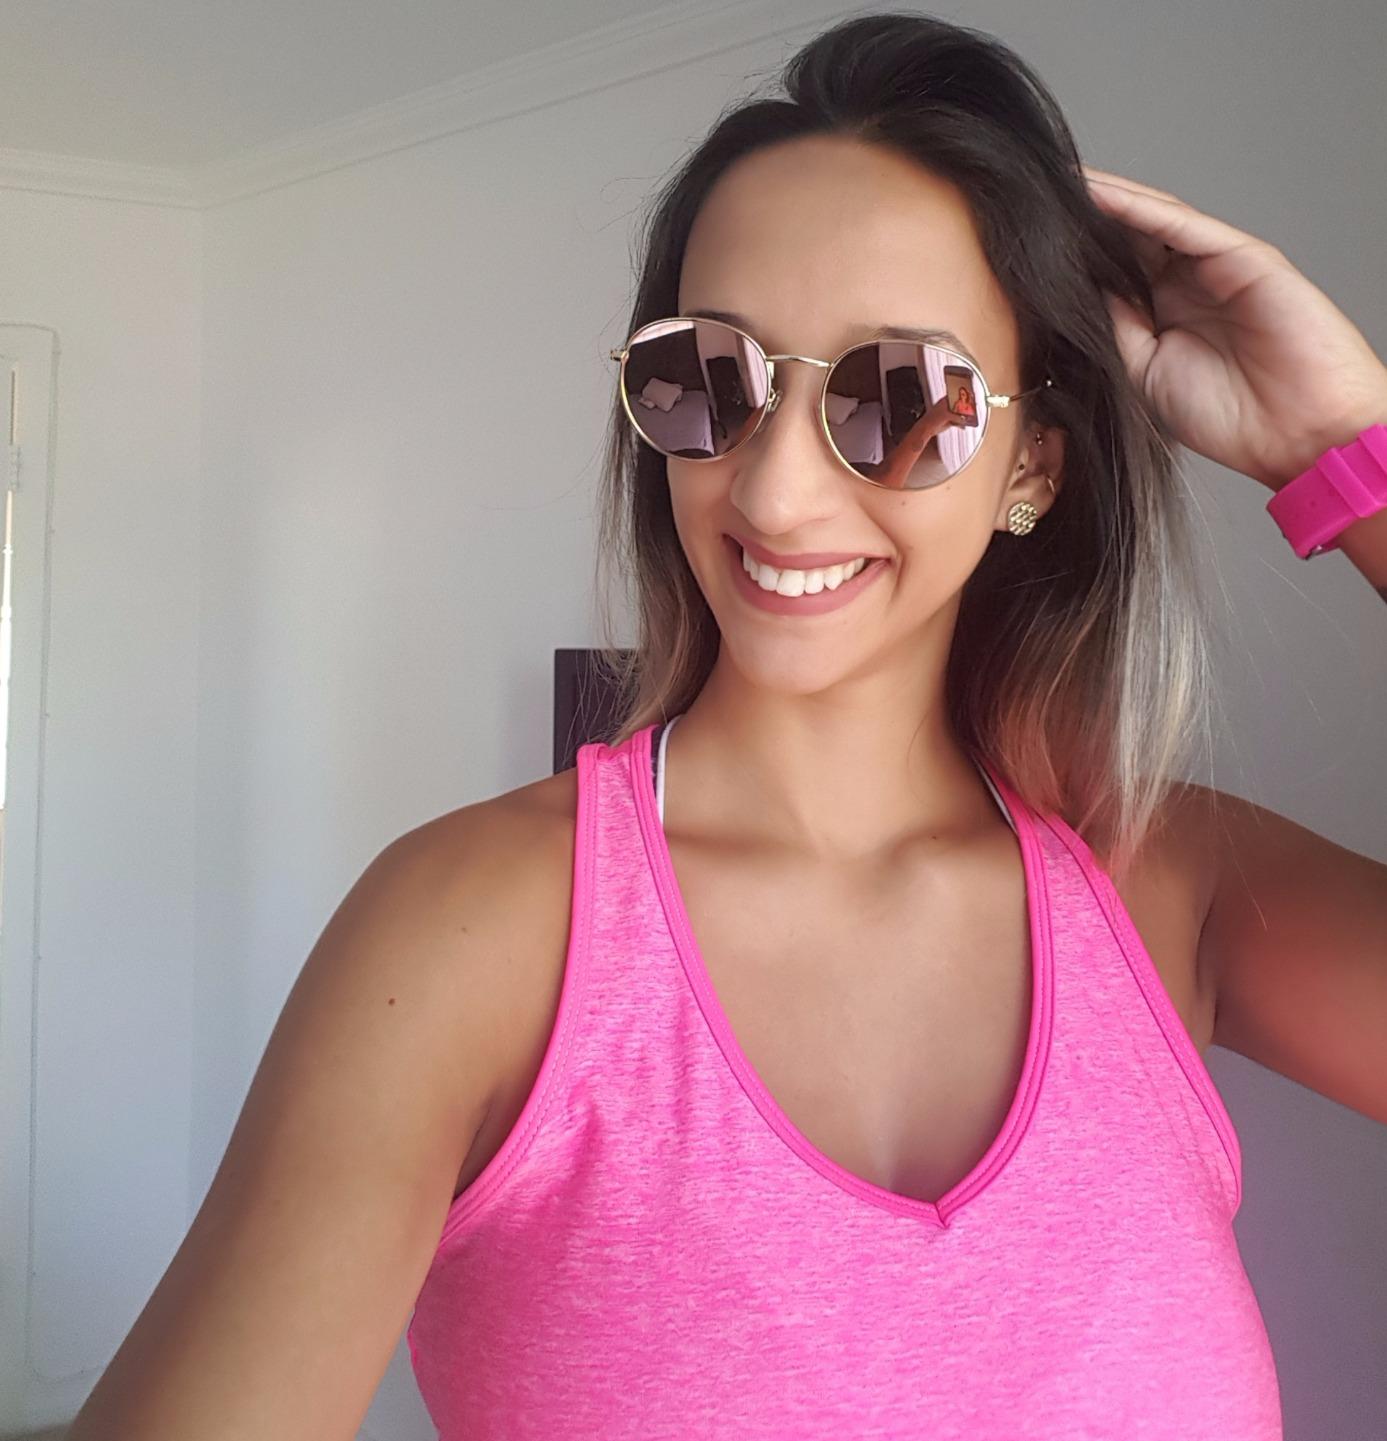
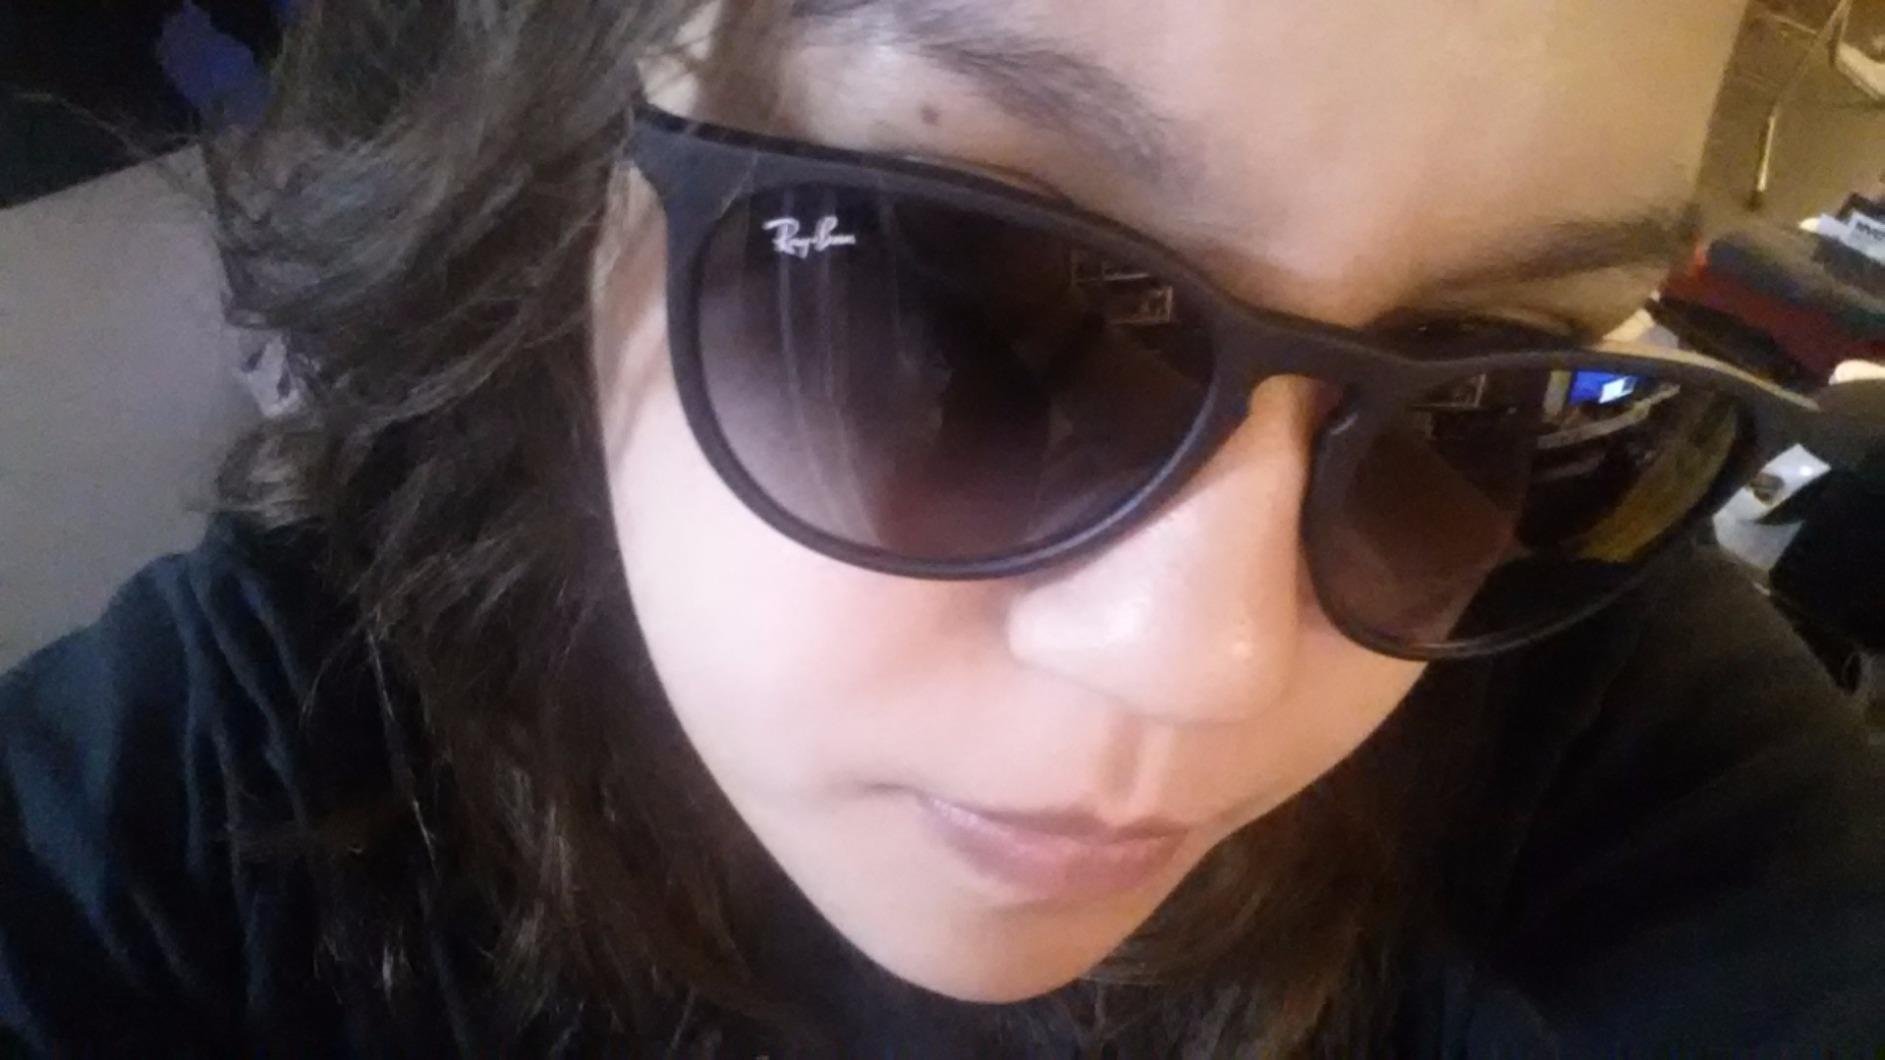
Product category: accessories_sunglasses
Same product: no